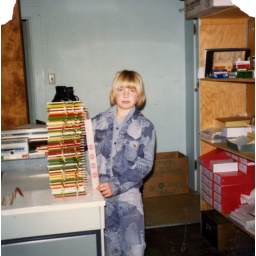
David Wirka building a pencil tower at radio station KHUB in Fremont. Feb. 1976.